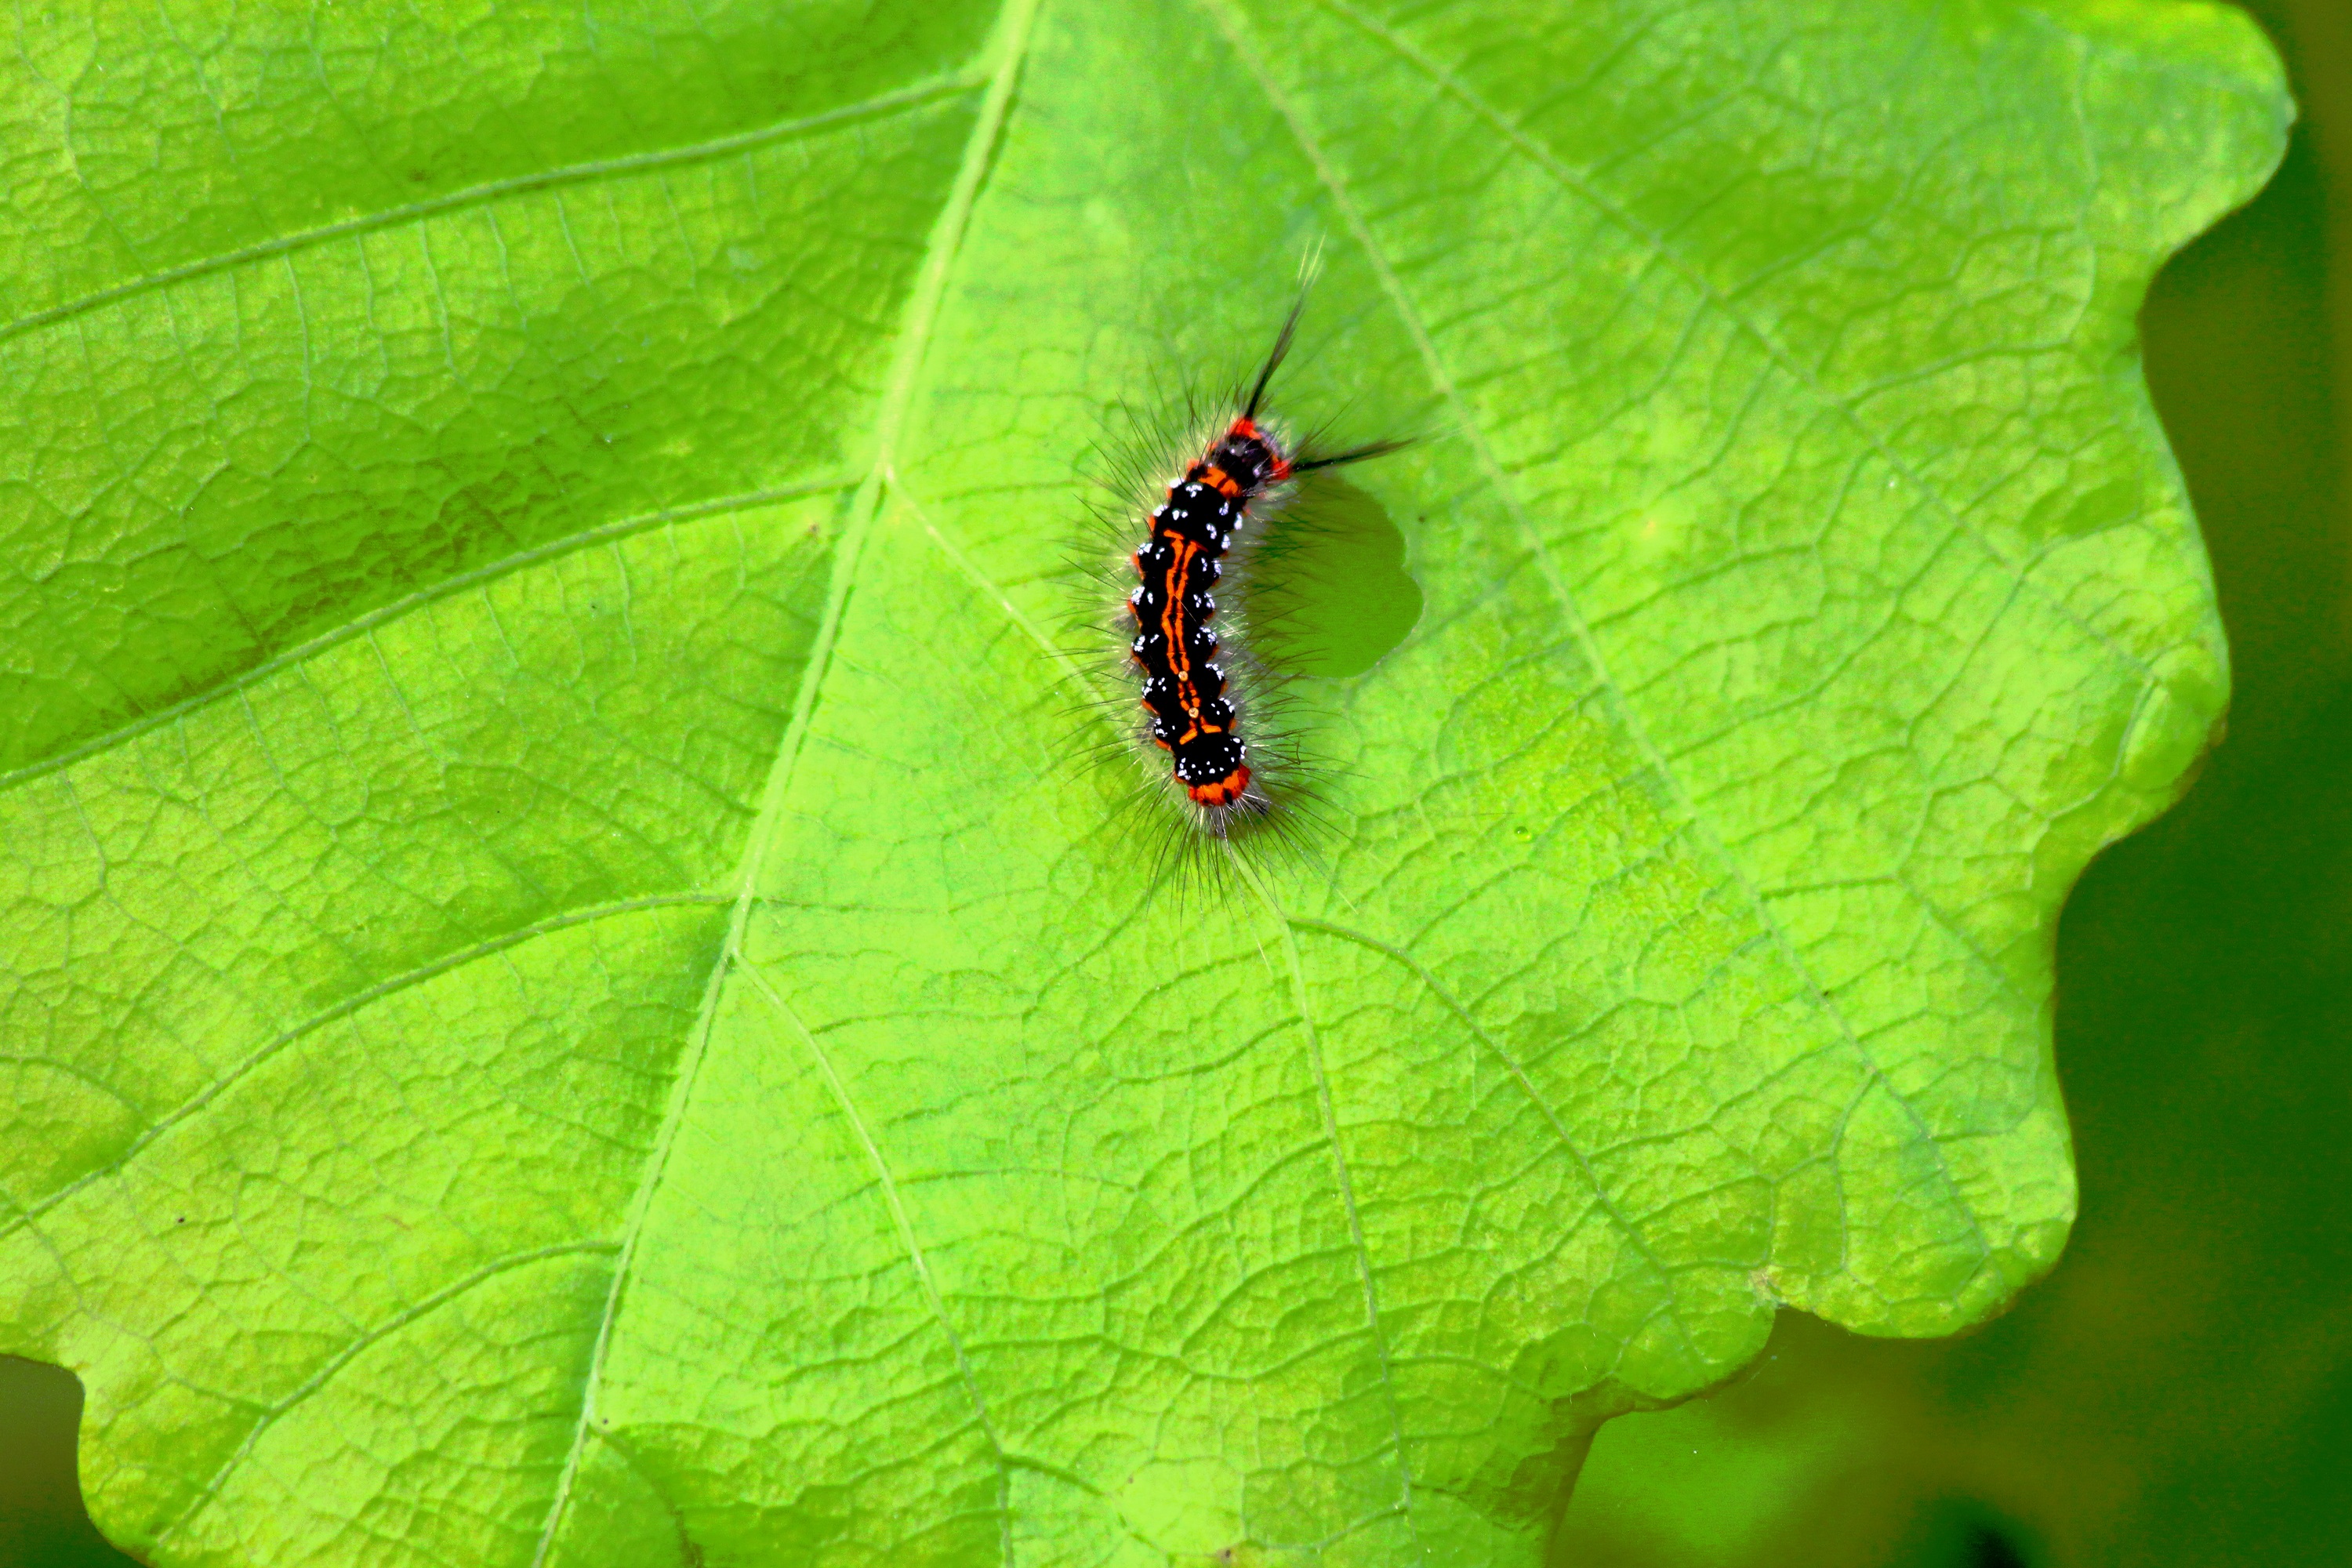
plant, leaf, hole, flower, summer, foliage, green, insect, botany, flora, fauna, invertebrate, caterpillar, close up, sheet, bright, pest, larva, antennae, macro photography, handsomely, green leaf, moths and butterflies, colorfully